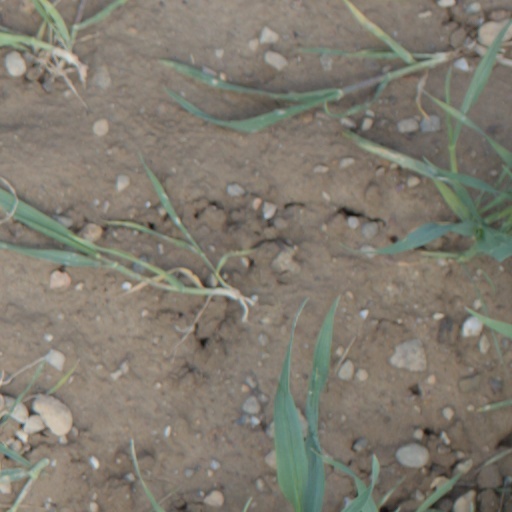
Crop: wheat